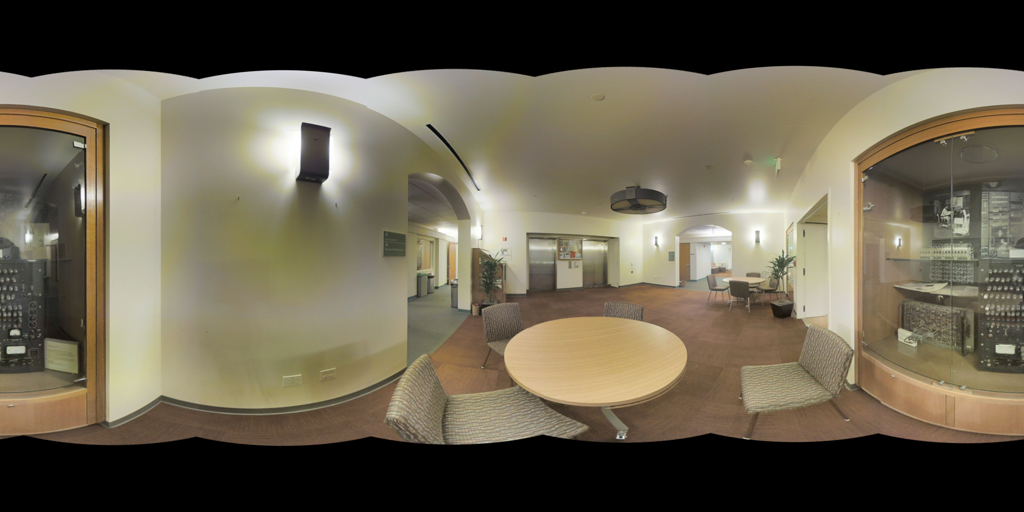
Referred object: the round wooden coffee table

Referred object: the round wooden table